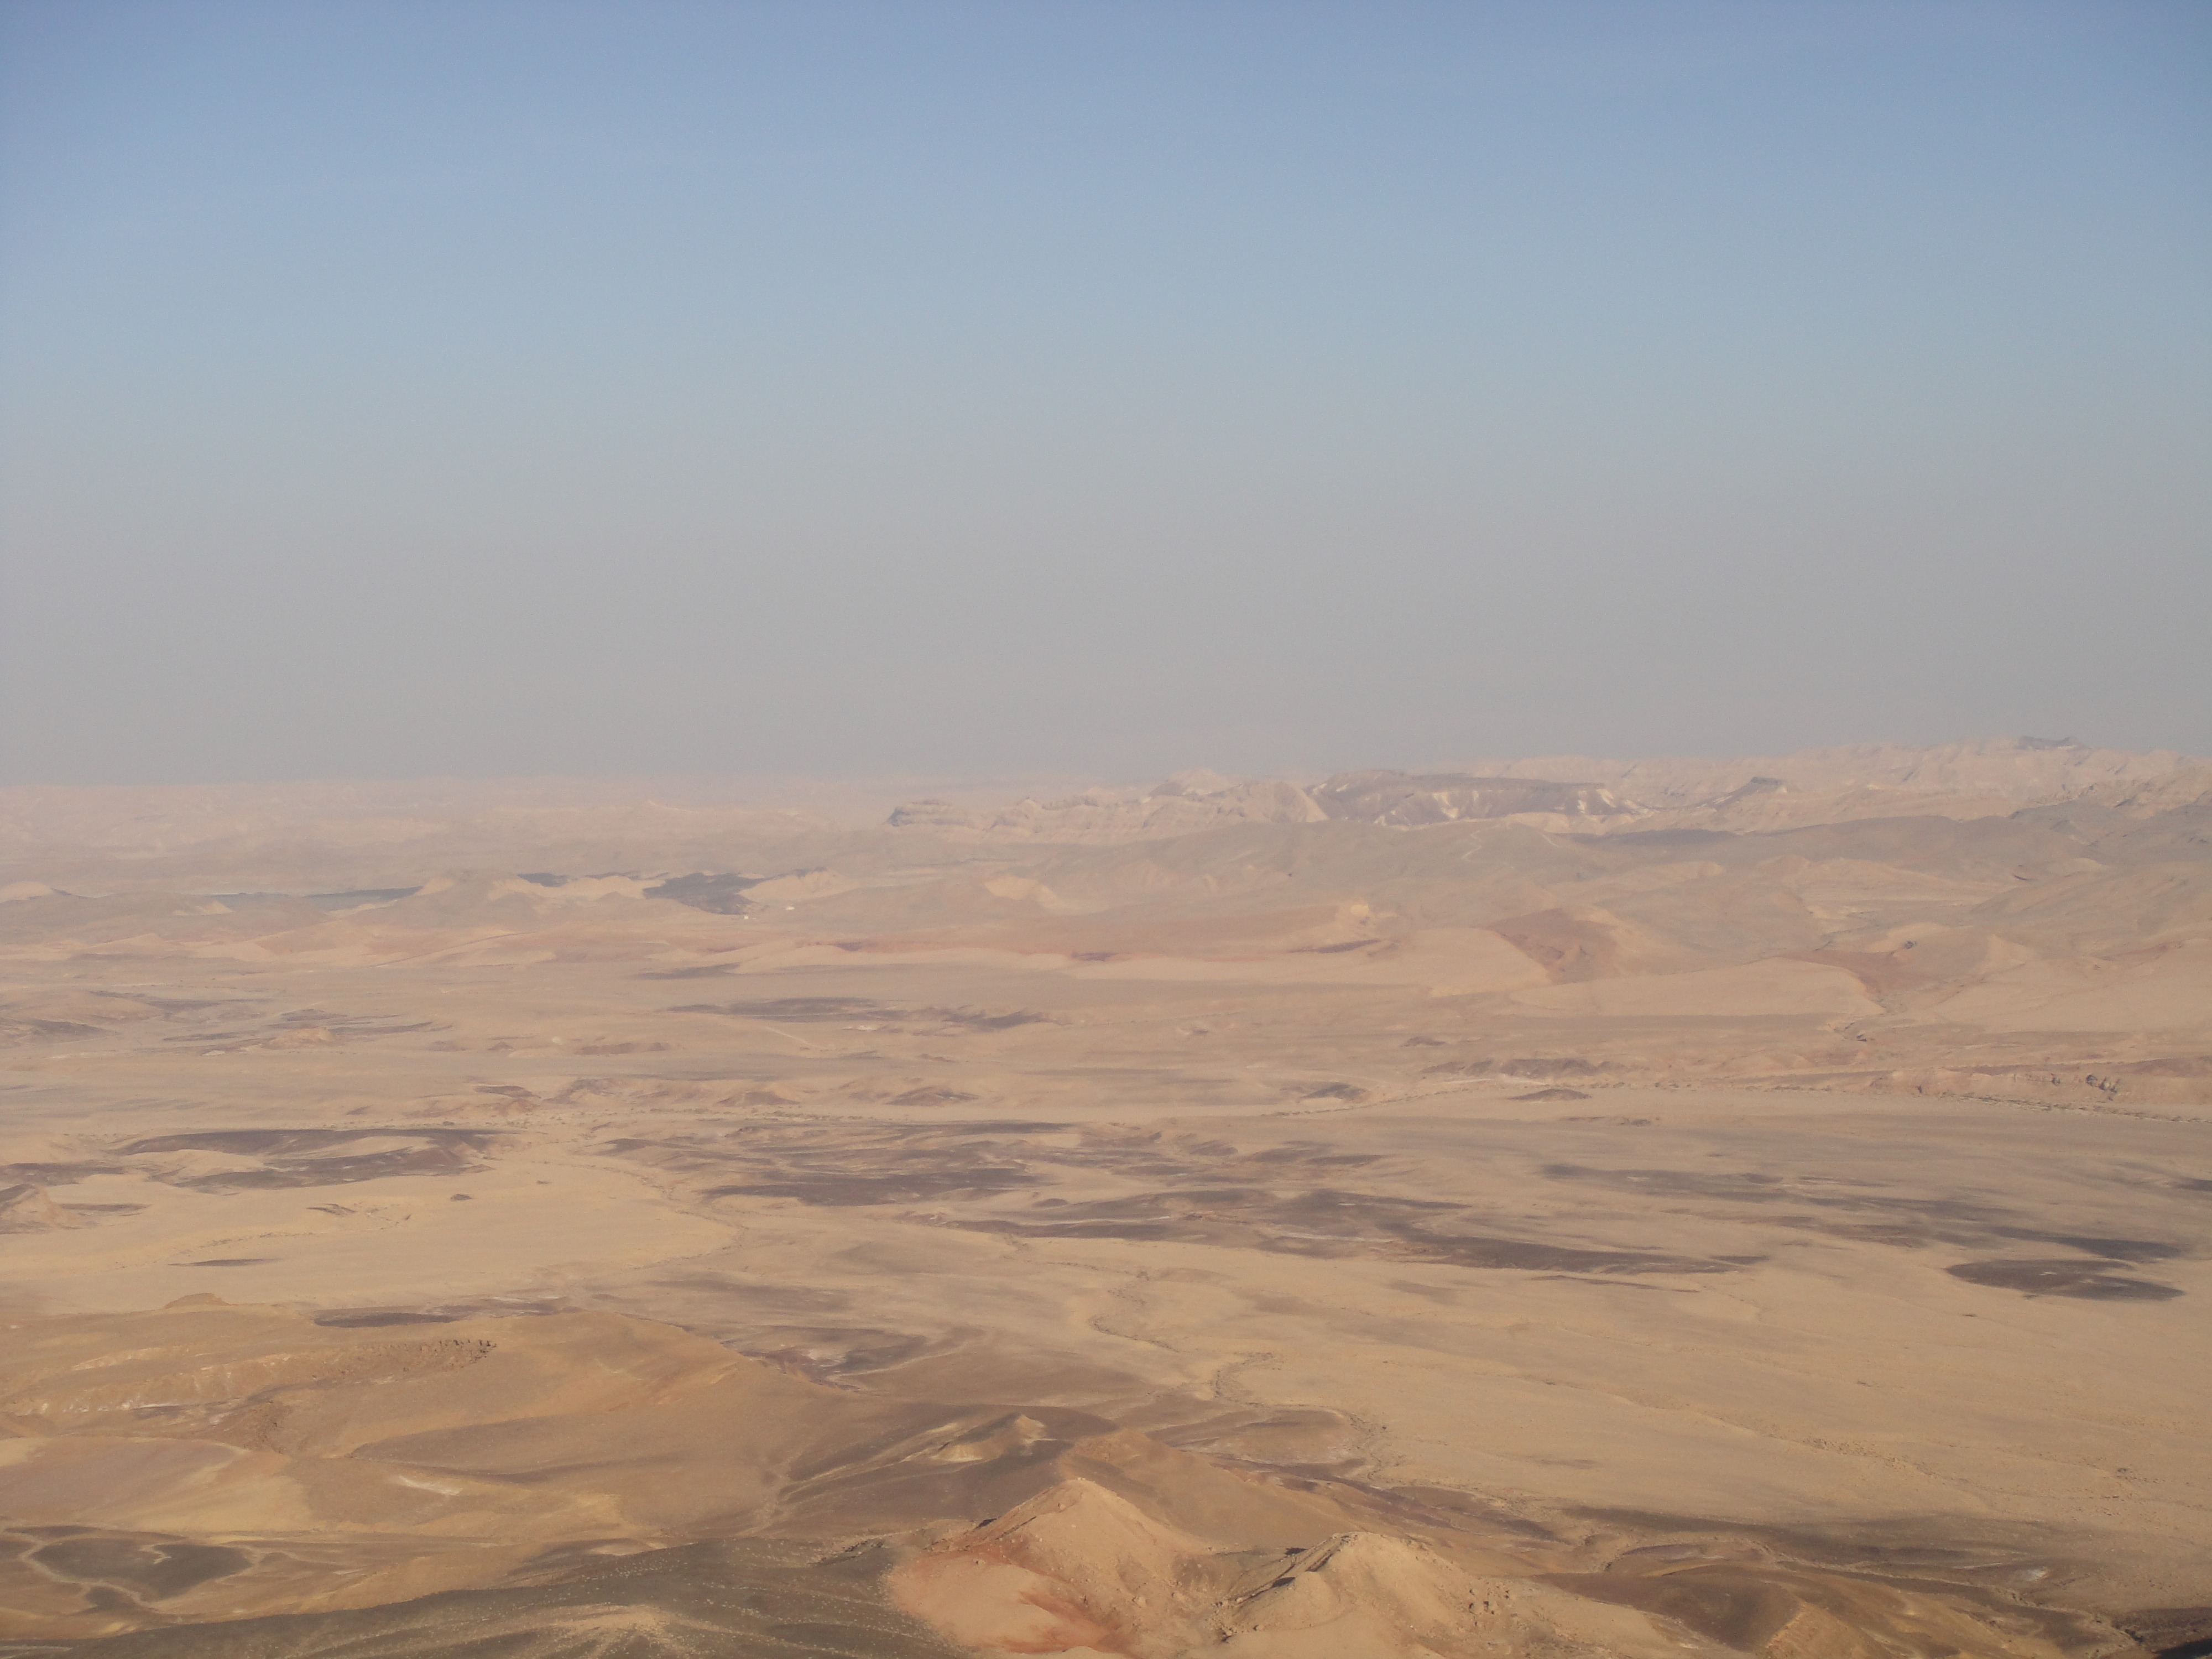
landscape, sand, horizon, mountain, hill, desert, valley, plain, hot, plateau, habitat, ecosystem, israel, sahara, wadi, steppe, landform, erg, natural environment, geographical feature, aeolian landform, atmosphere of earth, mitzpe ramon, neguev